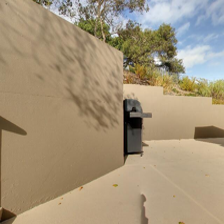
Label: streetView